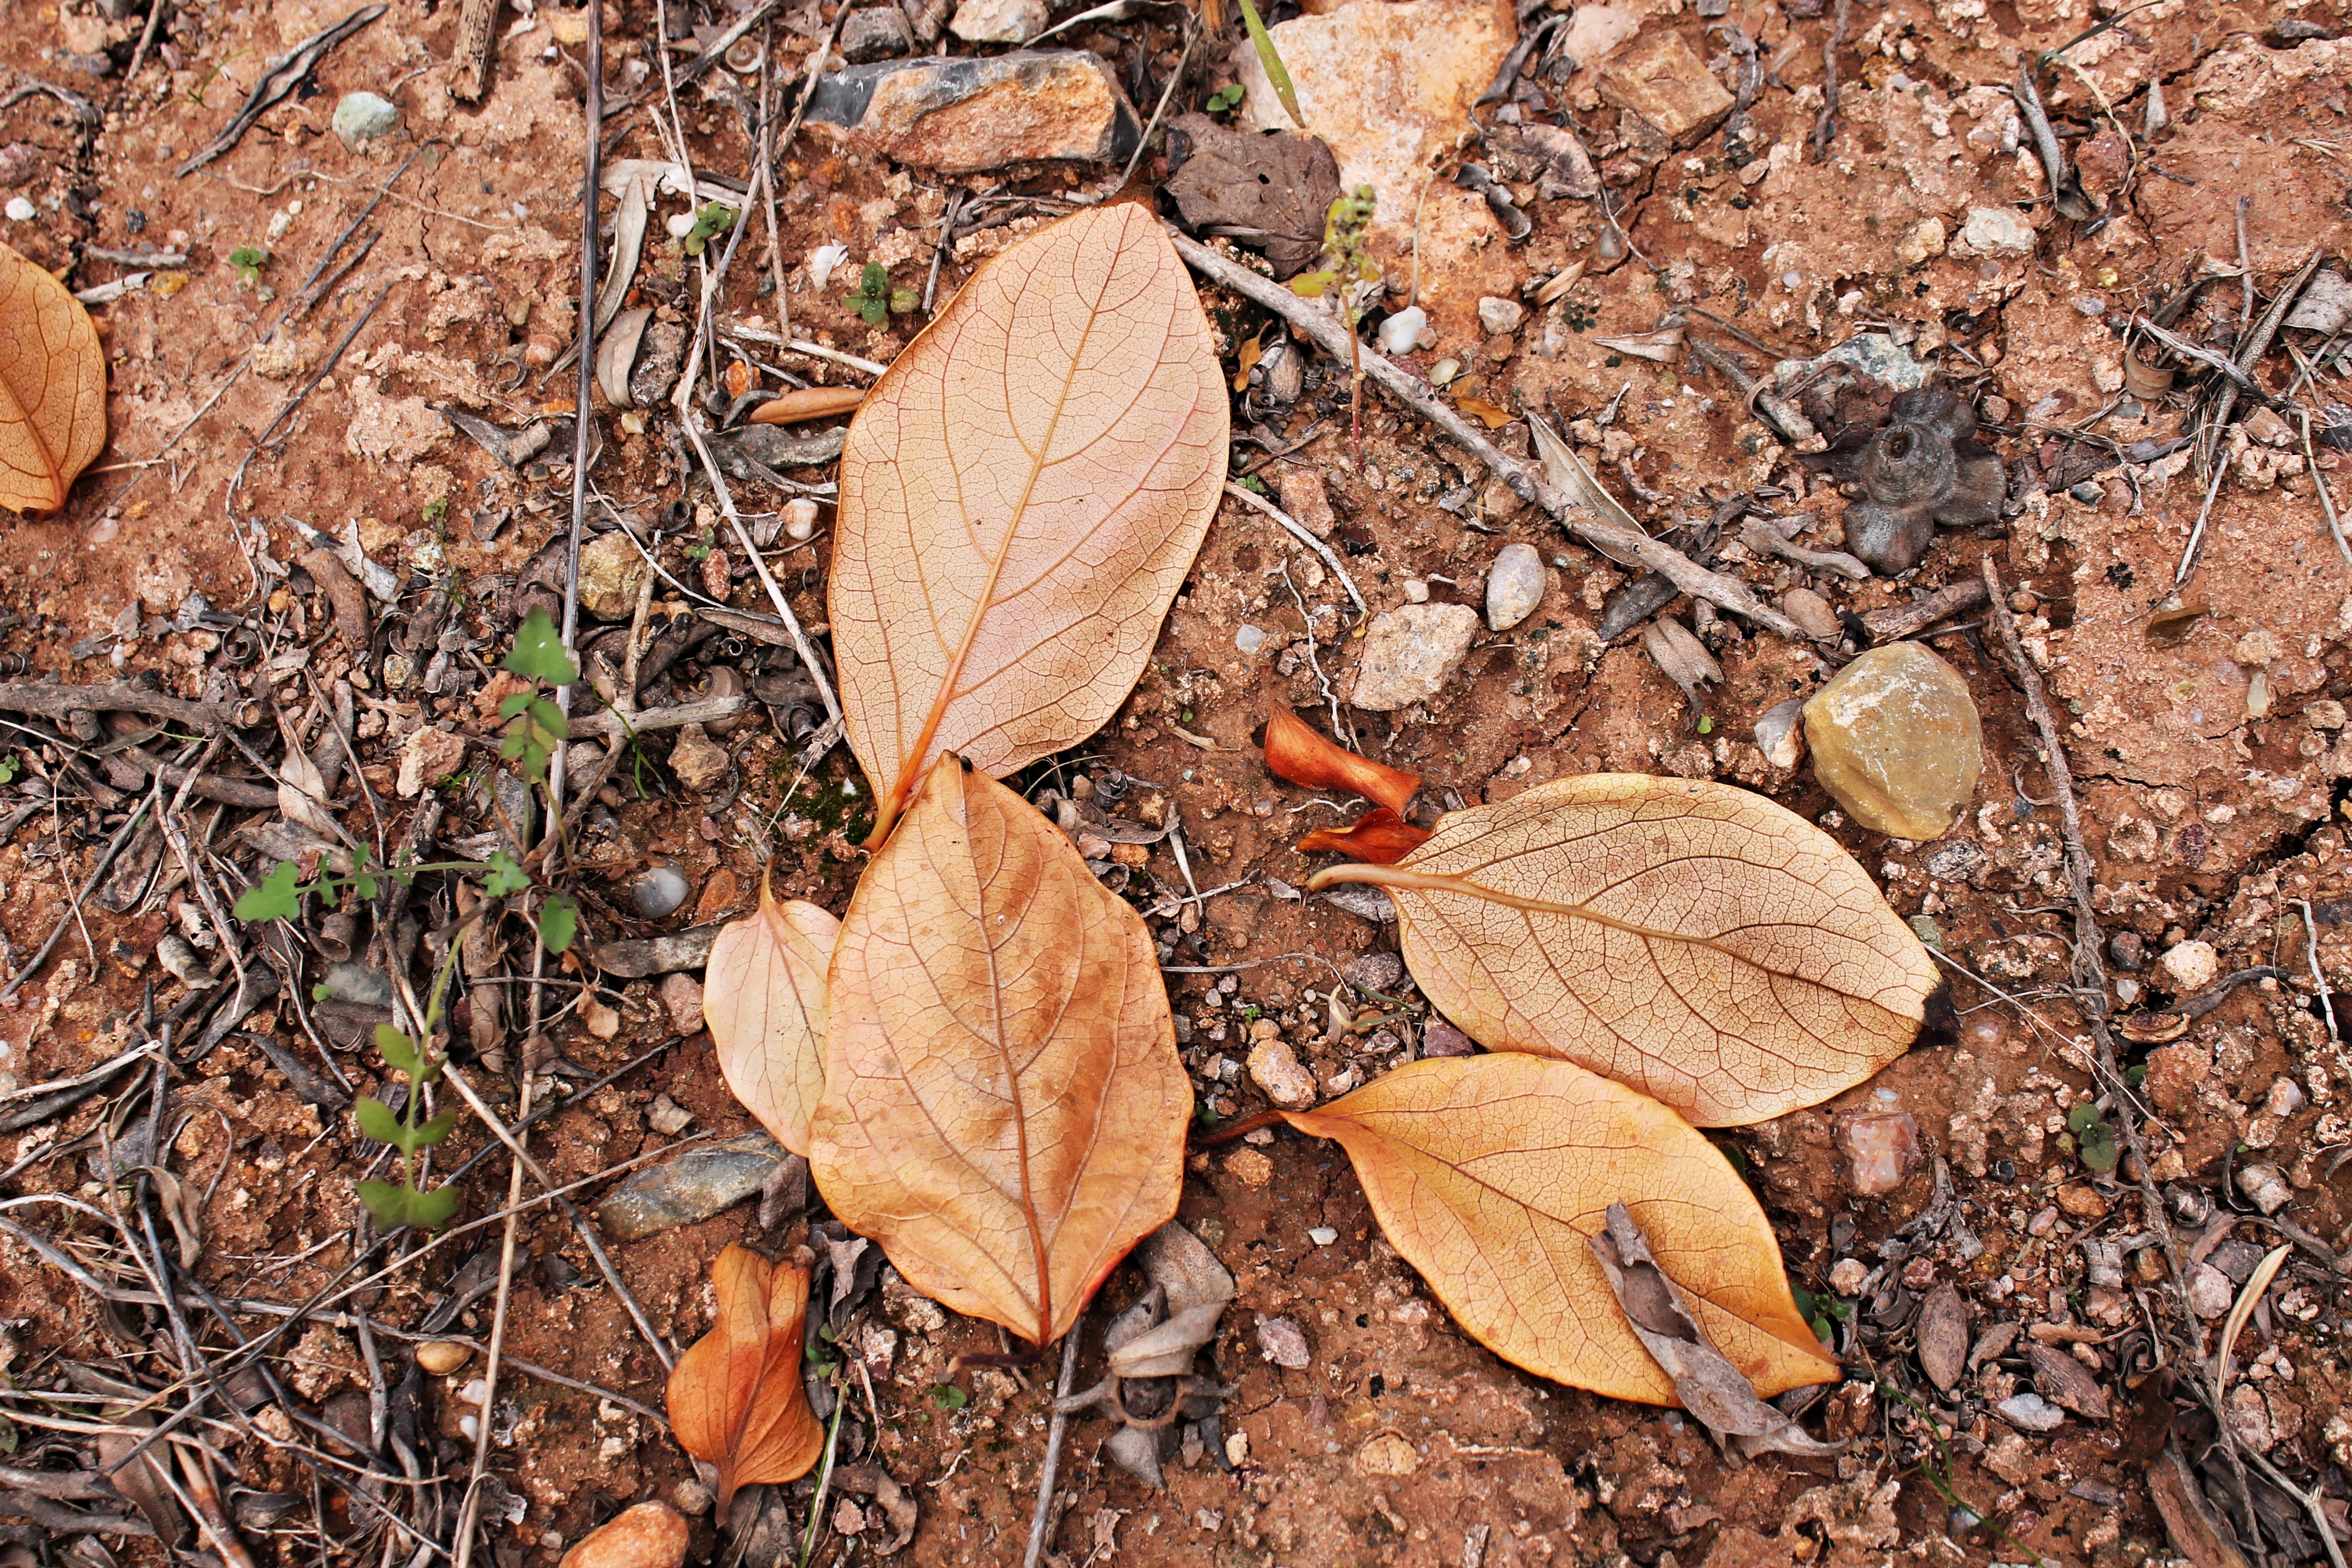
tree, nature, forest, branch, plant, leaf, flower, trunk, dry, wildlife, spring, autumn, soil, botany, flora, still life, season, fauna, wildflower, leaves, deciduous, woodland, autumn leaves, ecosystem, soledad, dried leaves, woody plant